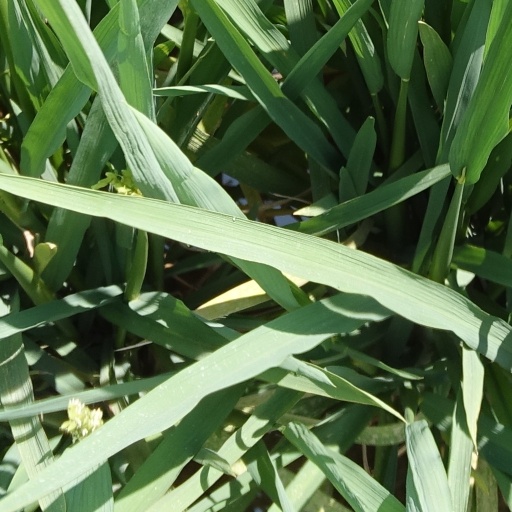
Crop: rice